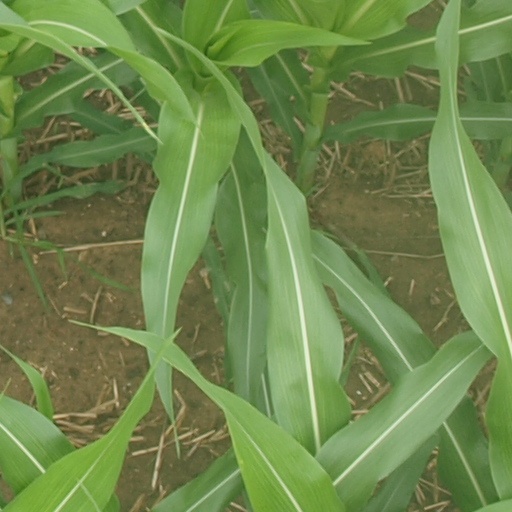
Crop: maize; corn